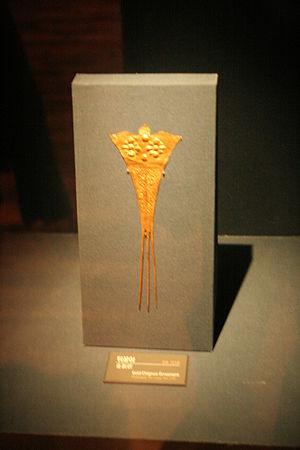
Les trésors nationaux de Corée du Sud sont un ensemble d'objets et de bâtiments qui ont été reconnus par le gouvernement sud-coréen pour leur exceptionnelle valeur historique, artistique et culturelle.
Le musée national de Gongju est un musée situé à Gongju, en Corée du Sud. Il possède 10 000 pièces dont 19 trésors nationaux. Il contient surtout des objets provenant de Daejeon et du Chungnam, et en particulier de la tombe du roi Muryeong, fouillée en 1971.